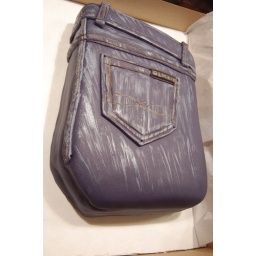
I made this cake for my work Christmas party. It was a white cake with chocolate icing, covered in fondant.